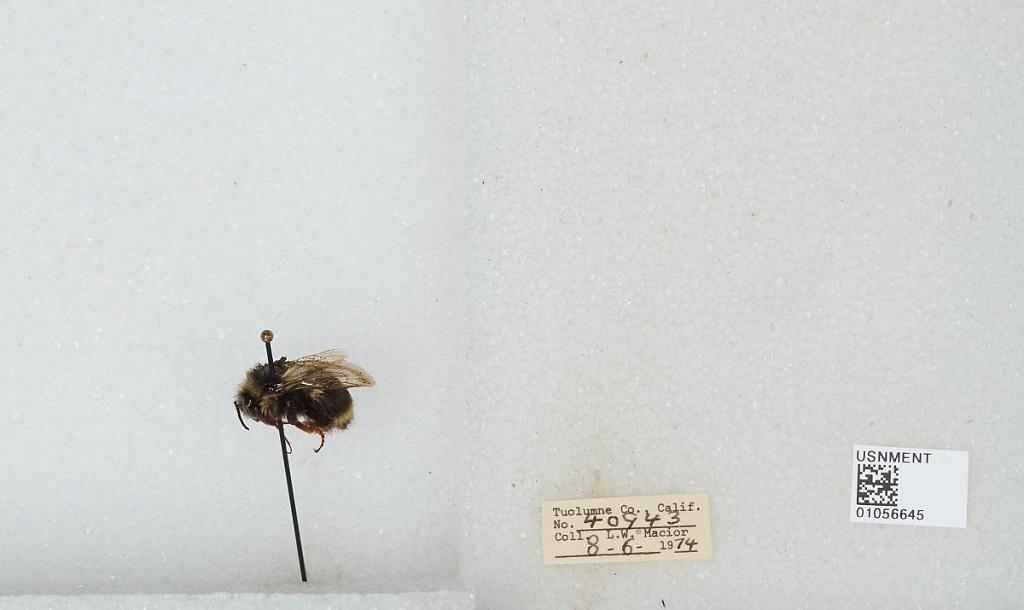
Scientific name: Bombus bifarius nearcticus
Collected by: L. Macior
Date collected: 1974-8-6
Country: United States
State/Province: California
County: Tuolumne
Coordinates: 38.02, -119.93